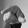
ASL letter: Q